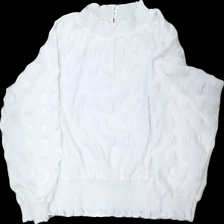
View: front
Type: Top
Category: Ladies
Brand: Isolde
Colors: White
Material: 100% polyester
Pattern: Transparent
Cut: Turtle neck
Size: XXL
Season: All
Stains: Minor
Damage: smuts fläck
Damage location: middle center
Damage 2: smuts fläckar
Damage 2 location: bottom right
Price range: <50
Recommended usage: Export
Description: tröja